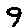
Label: 9